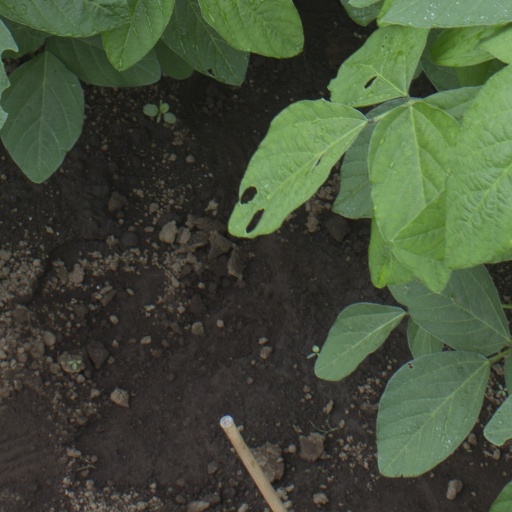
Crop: soybean